Anne Sutton

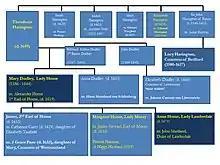
Harington / Dudley family connections

Anne Sutton (1589–1615) was an English lady-in-waiting who was a companion of Elizabeth Stuart, Queen of Bohemia. She was the daughter of Edward Sutton, 5th Baron Dudley and Theodosia Harington. Sutton was known as "Mrs Anne Dudley" or "Mistress Dudley" although "Sutton" was the family surname. Elizabeth of Bohemia called her "Nan Duddlie".